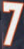
Number: 7